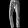
Label: Trouser